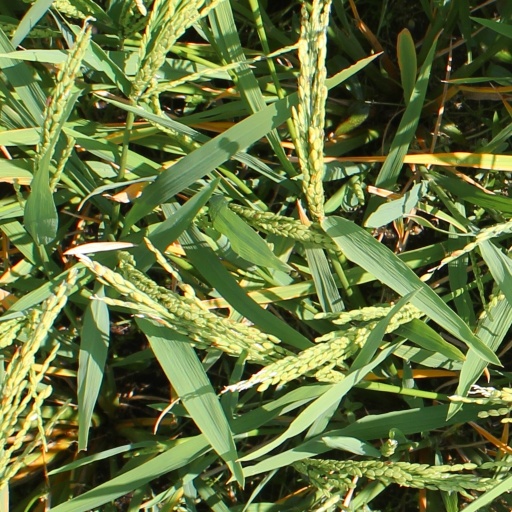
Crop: rice